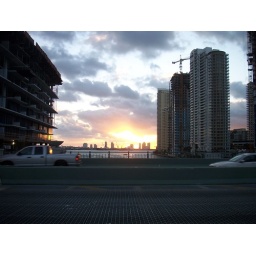
walking on my way to work in the morning. the sky was inviting.